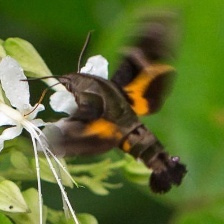
Species: HUMMING BIRD HAWK MOTH